Dhruv Sangari

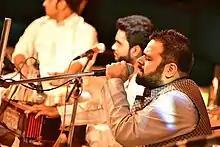
Singer Dhruv Sangari (Bilal Chishty)

Popularly known as 'Prince of Qawwali' Dhruv has sung and composed the mystic verses of poets and saints such as Baba Farid, Amir Khusrau, Mirabai, Rumi, Jami, Bulleh Shah, Kabir, Saim Chishty, Allama Iqbal, Bedil and Shah Niyaz among others. His early experimental works were with Swiss electronic musicians Lionel Dentan and David Scruffari with the band Da-Saz. Their debut album 'Jet-Lag was released by Phat-Phish Records in 2008.